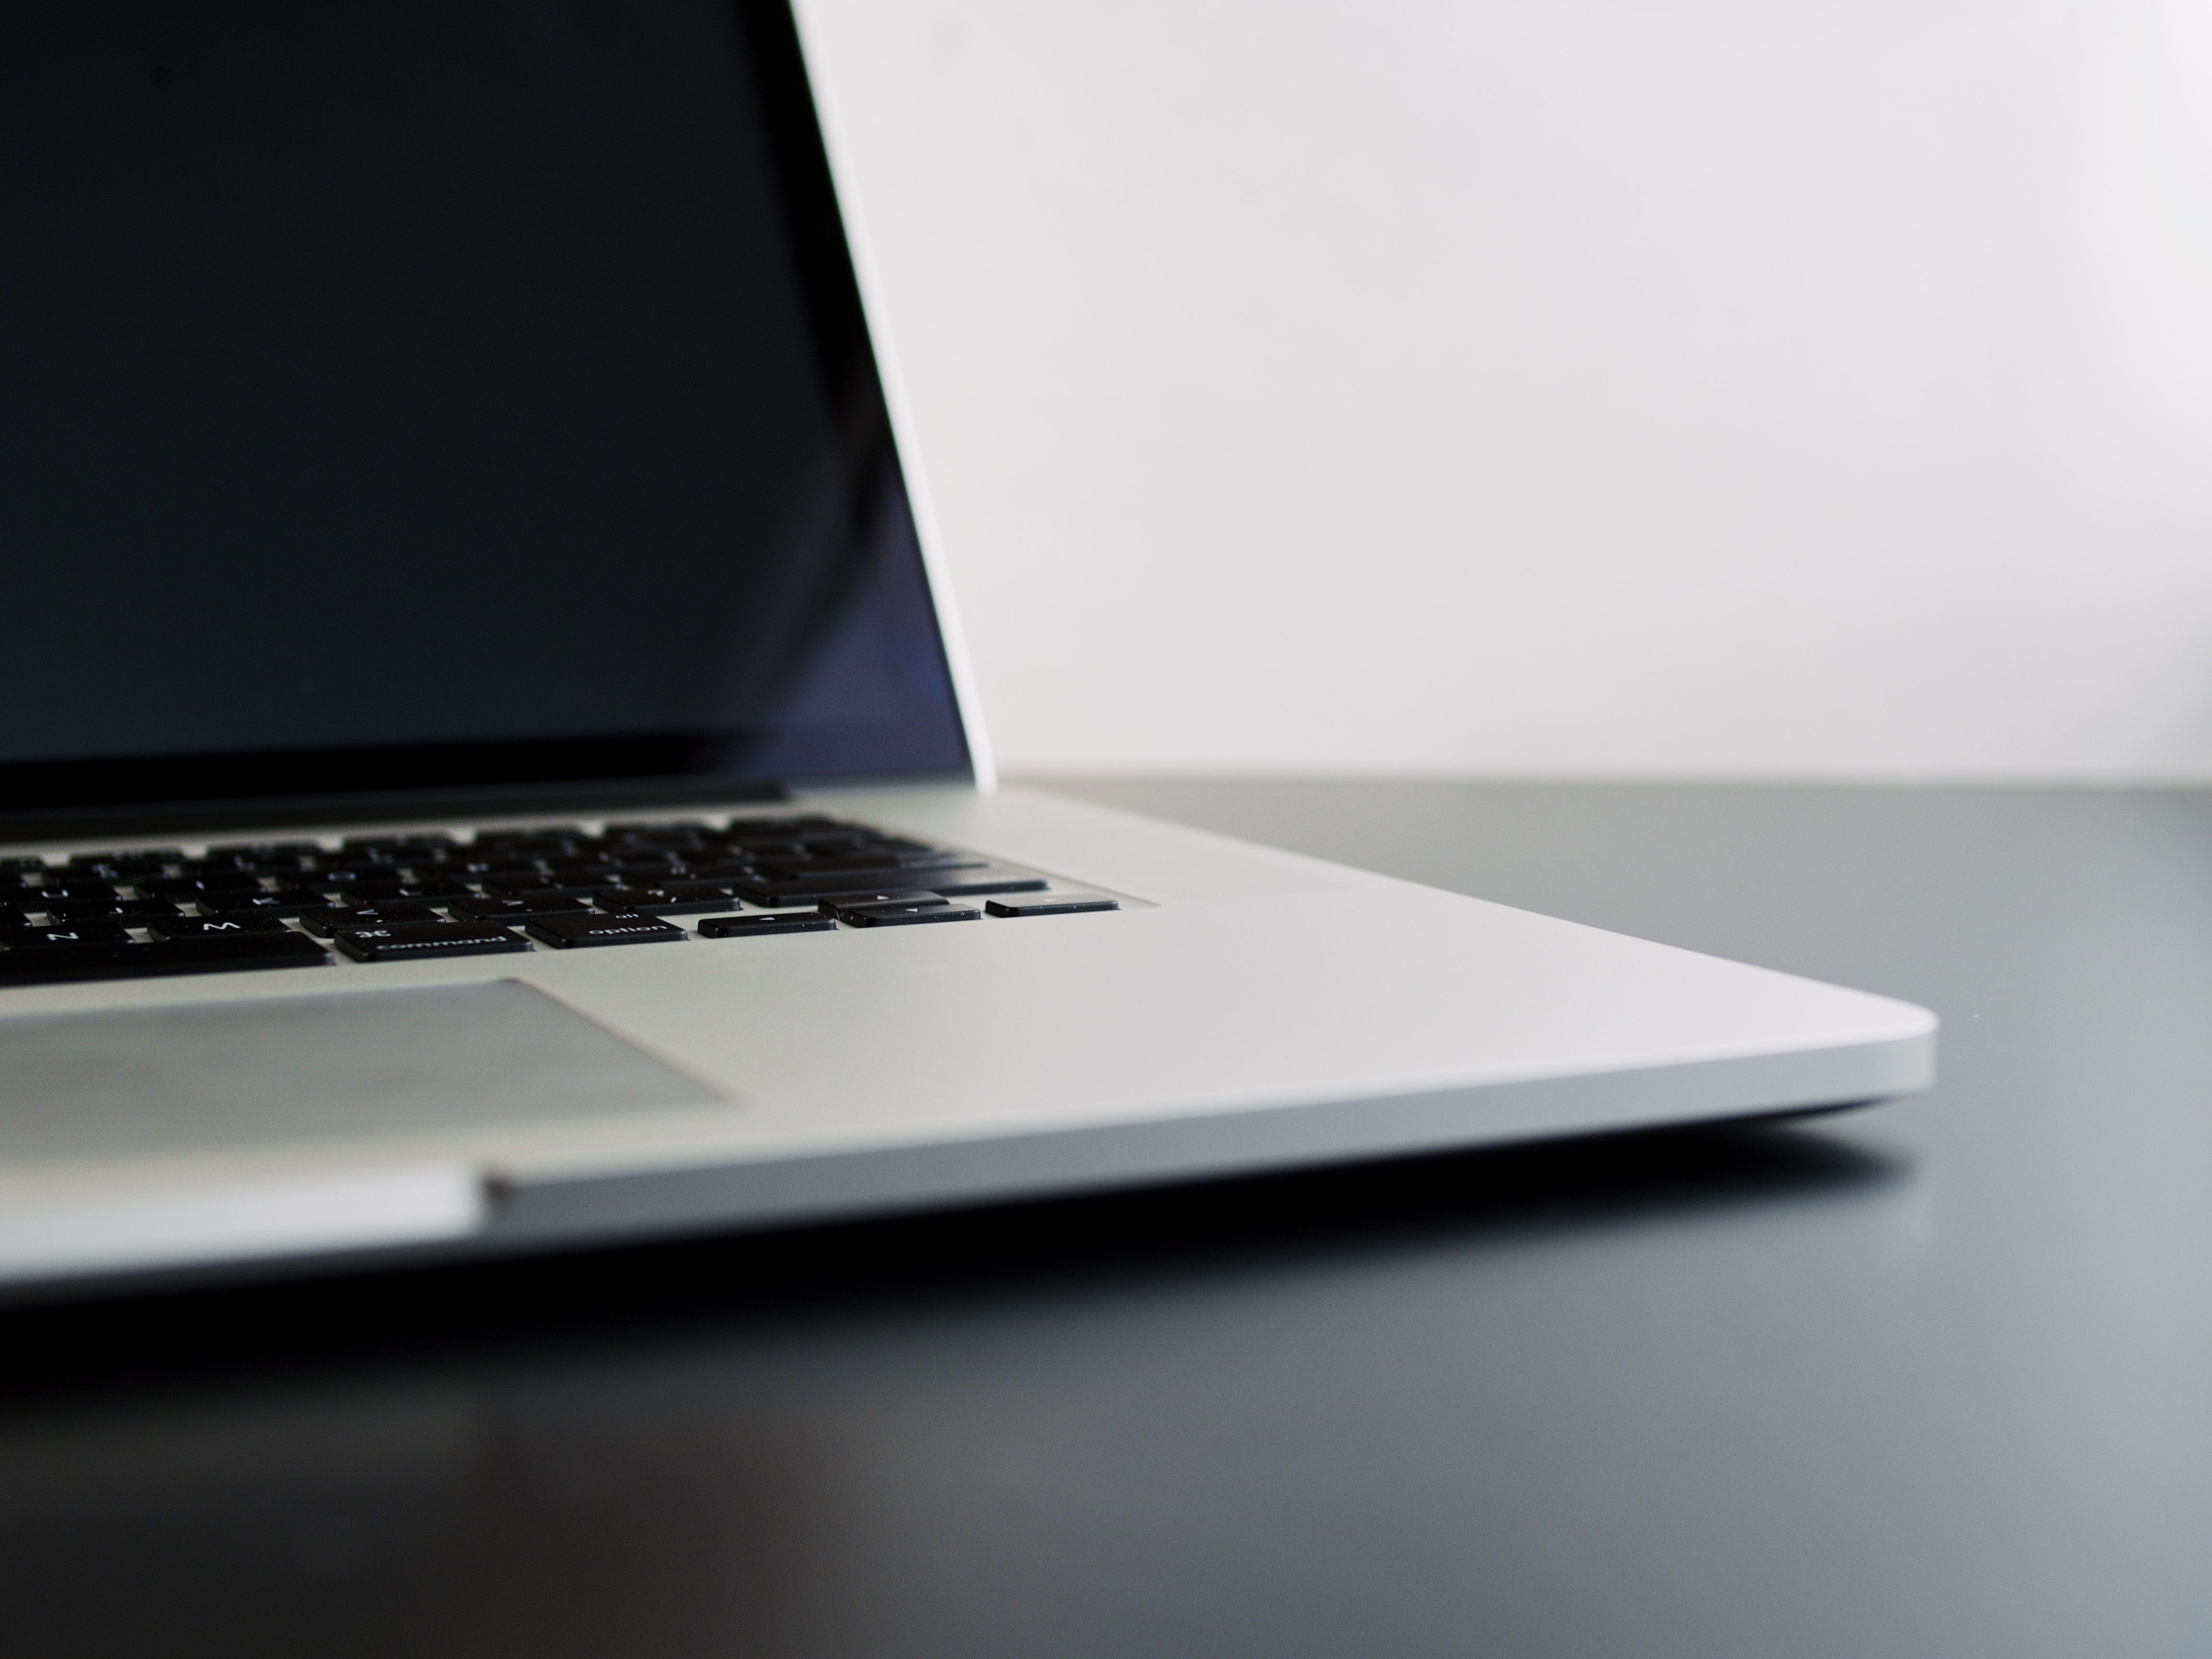
laptop, computer, macbook, mobile, work, screen, keyboard, technology, web, internet, office, communication, brand, display, network, multimedia, wireless, portable, desktop computer, netbook, personal computer, electronic device, computer hardware